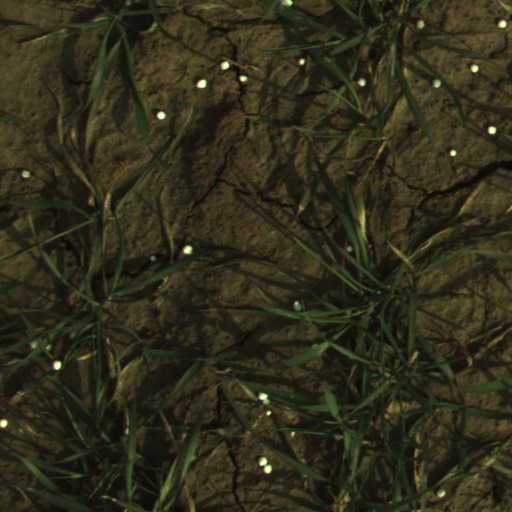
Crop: wheat